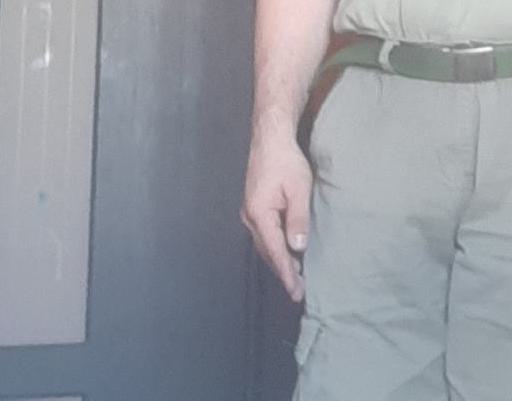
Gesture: no_gesture